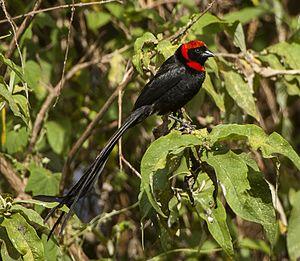
L'Euplecte veuve-noire est une espèce de passereaux appartenant à la famille des Ploceidae.